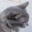
Label: cat